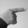
ASL letter: G